Daniel Schechter (director)

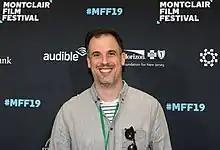
Schechter at the premiere of Safe Spaces during the Montclair Film Festival 2019

Daniel Schechter is an American film director, editor and screenwriter. His film "Supporting Characters" debuted at the Tribeca Film Festival in 2012. His third film, "Life of Crime", which stars Jennifer Aniston, Tim Robbins and Isla Fisher, was chosen to close out the 2013 Toronto International Film Festival and was released in theaters and on VOD on August 29, 2014. His film "After Class" (originally titled "Safe Spaces"), starring Justin Long, premiered at the 2019 Tribeca Film Festival, and was released in theaters on December 6, 2019.